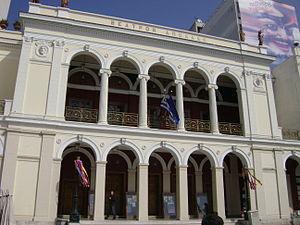
Après la Chute de Constantinople et la migration grecque durant la diaspora, l’architecture grecque s'est principalement concentrée sur les églises orthodoxes de la diaspora. Ces églises, ainsi que les autres centres intellectuels construit par les Grecs, étaient utilisés comme lieu de rencontre. Le style architectural de ces bâtiments fut fortement influencé par l’architecture d'Europe occidentale.